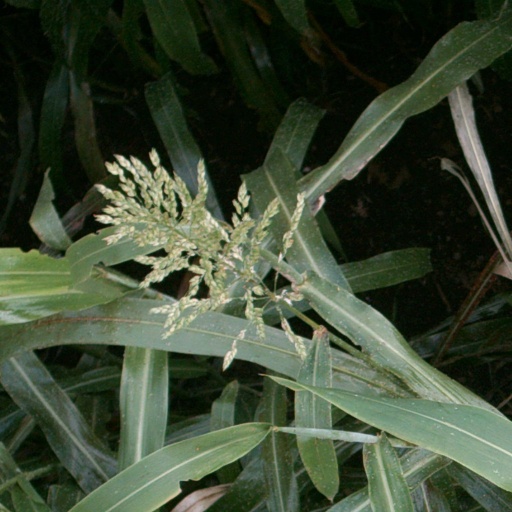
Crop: sorghum